Church of San Francisco (León)

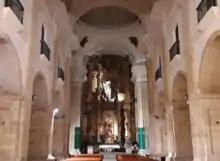
Interior of the Church of San Francisco

At the end of the 19th century, during the restoration of the cathedral by Juan de Madrazo, the altarpiece was dismantled to return it to the church with more Gothic forms. At that time, the Capuchin community decided to buy the baroque altarpiece and install it in the church of San Francisco. The church's restoration work was completed in 1882. Several restorations in the twentieth century stand out, particularly in 1964 and 1996.